Rauze Viaduct

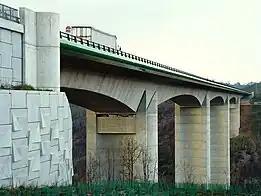

The Rauze Viaduct is a concrete box-girder bridge located in southern France, at around 330 ft high. The bridge can carry heavy vehicles and loads on the A20 autoroute. It crosses the specific River Rauze.